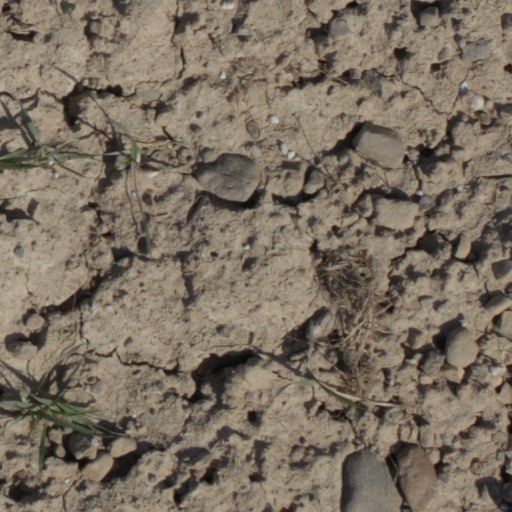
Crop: wheat